List of churches in the Roman Catholic Archdiocese of Las Vegas

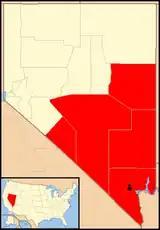
Archdiocese of Las Vegas in red

This is a list of current Roman Catholic parishes and mission churches in the Roman Catholic Archdiocese of Las Vegas in Southern and Eastern Nevada in the United States.